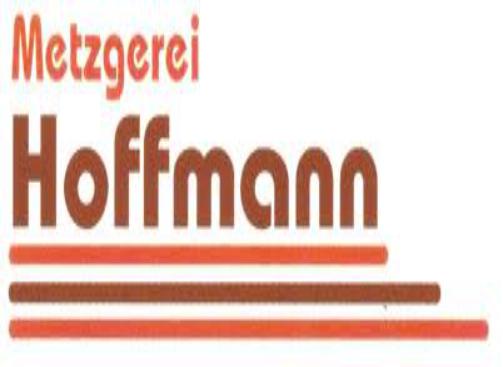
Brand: Hoffmann
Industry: Electronic